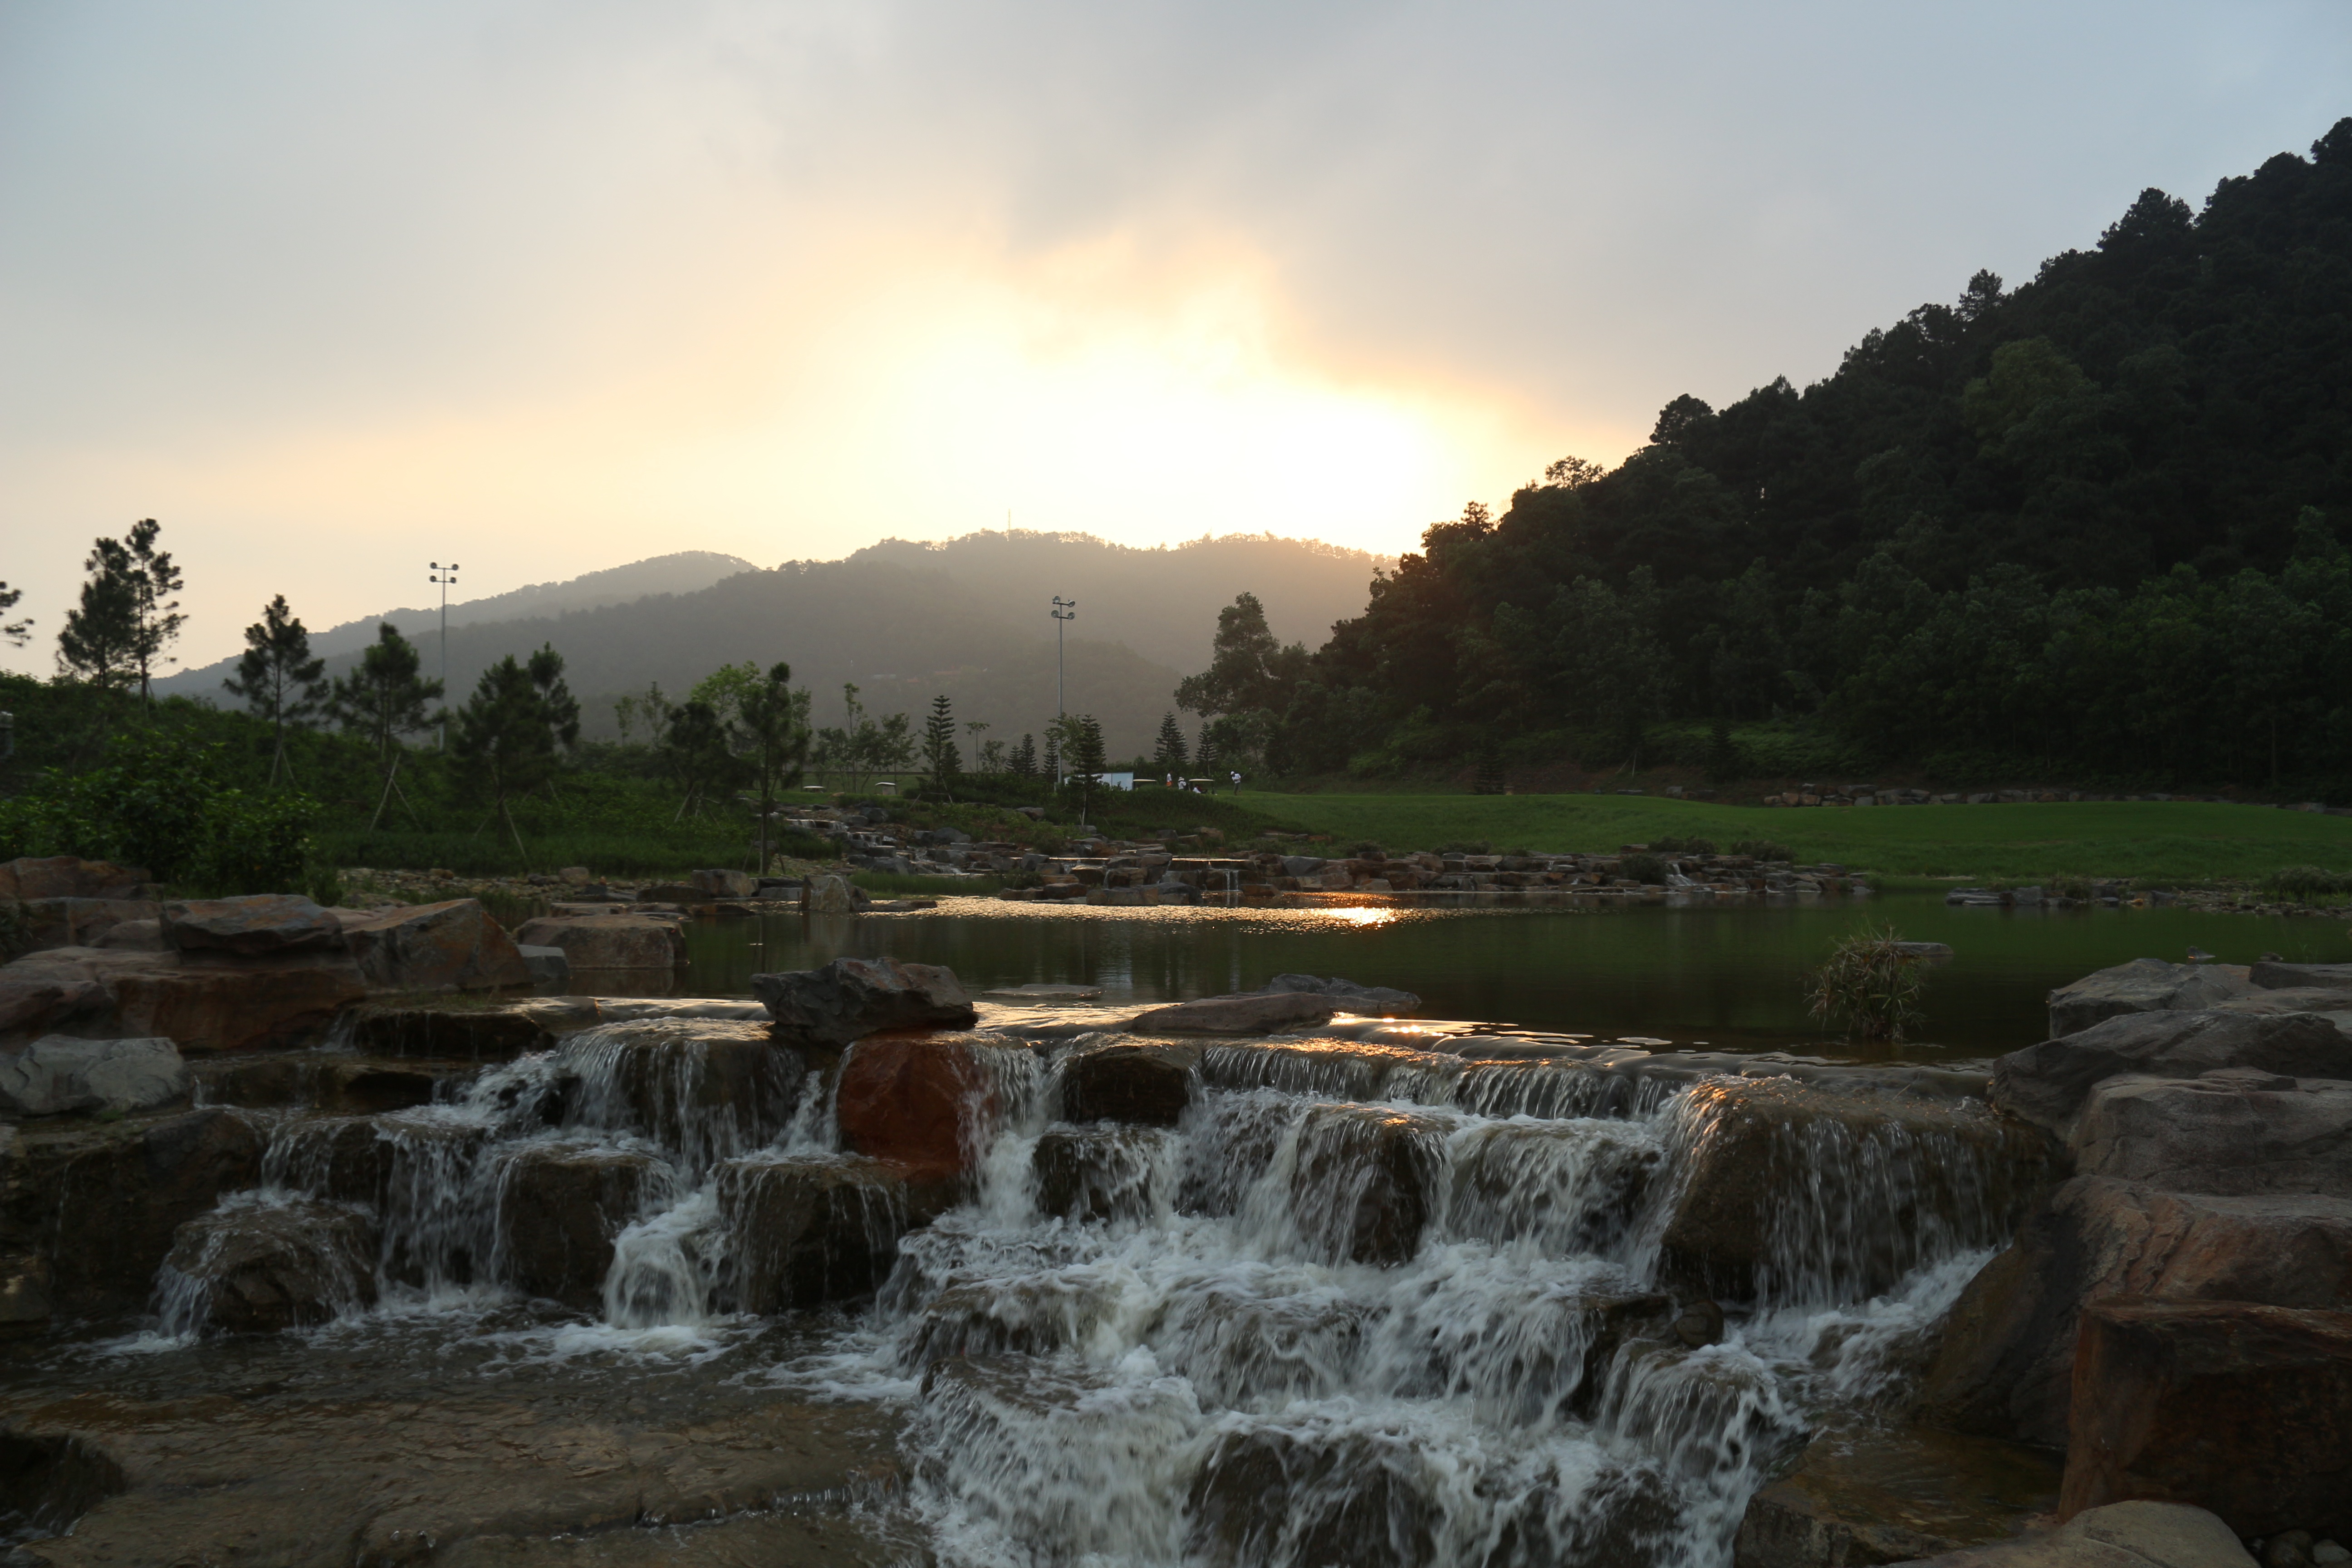
landscape, wilderness, mountain, morning, river, valley, reservoir, golf, body of water, water feature, painted marine, artificial springs, atmospheric phenomenon